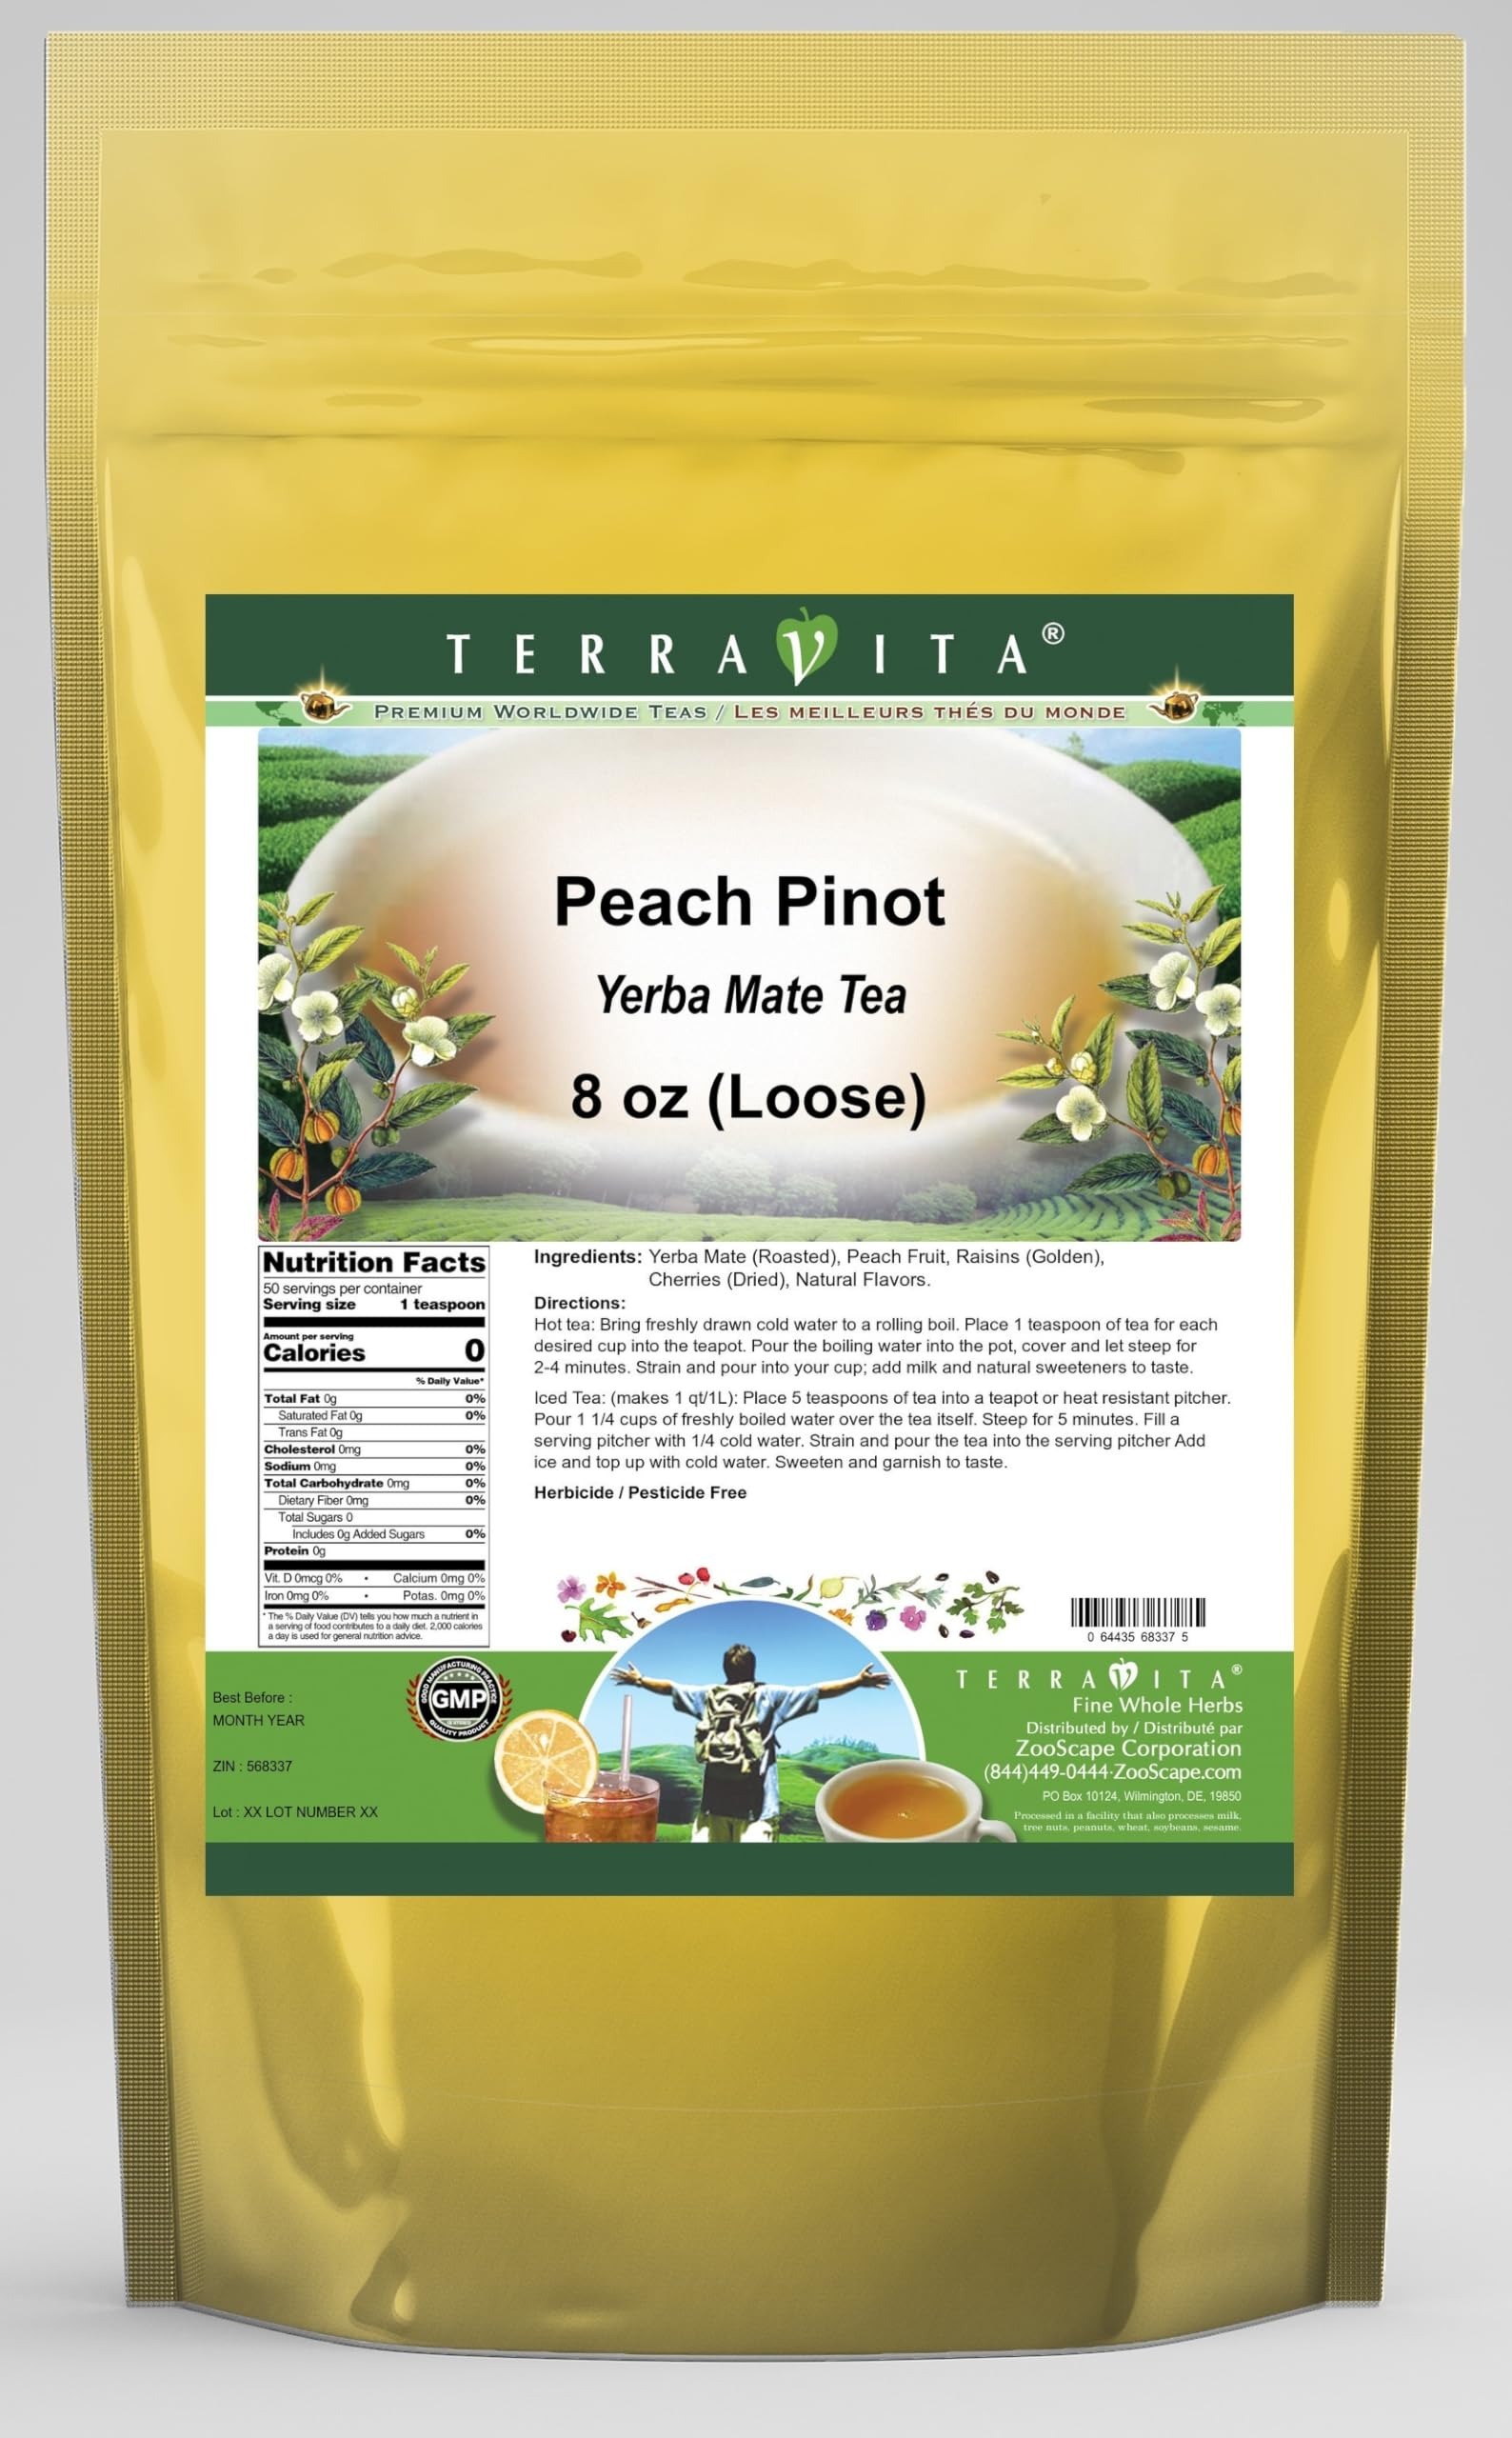
Item Name: Peach Pinot Yerba Mate Tea (Loose) (8 oz, ZIN: 568337)
Bullet Point 1: Our Peach Pinot Yerba Mate tea is a scrumptuous all-natural flavored Yerba Mate coffee substitute with Peach Fruit, Raisins (Golden) and Cherries that will refresh you with its terrific taste! You will enjoy the earthy and acidity-free Peach Pinot aroma and flavor again and again! - Ingredients: Yerba Mate, Peach Fruit, Raisins (Golden), Cherries and Natural Peach Pinot Flavor.
Bullet Point 2: No fillers.
Bullet Point 3: Manufacturer: TerraVita
Bullet Point 4: Size: 8 oz
Bullet Point 5: Loose Leaf Yerba Mate Tea - Packed in a convenient upright pouch!
Product Description: Our Peach Pinot Yerba Mate tea is a scrumptuous all-natural flavored Yerba Mate coffee substitute with Peach Fruit, Raisins (Golden) and Cherries that will refresh you with its terrific taste! You will enjoy the earthy and acidity-free Peach Pinot aroma and flavor again and again! - Ingredients: Yerba Mate, Peach Fruit, Raisins (Golden), Cherries and Natural Peach Pinot Flavor. - Hot tea brewing method: Bring freshly drawn cold water to a rolling boil. Place 1 teaspoon of tea for each desired cup into the teapot. Pour the boiling water into the pot, cover and let steep for 2-4 minutes. Strain and pour into your cup; add milk and natural sweeteners to taste. - Iced tea brewing method: (to make 1 liter/quart): Place 5 teaspoons of tea into a teapot or heat resistant pitcher. Pour 1 1/4 cups of freshly boiled water over the tea itself. Steep for 5 minutes. Fill a serving pitcher with 1/4 cold water. Strain and pour the tea into the serving pitcher Add ice and top up with cold water. Sweeten and garnish to taste. - TerraVita is an exclusive line of premium-quality, natural source products that use only the finest, purest and most potent ingredients found around the world. TerraVita is hallmarked by the highest possible standards of purity, potency, stability and freshness. All of our products are prepared with the highest elements of quality control, from raw materials through the entire manufacturing process, up to and including the moment that the bottles or bags are sealed for freshness and shipped out to you. Our highest possible standards are certified by independent laboratories and backed by our personal guarantee. - TerraVita exists to meet and ensure your family's health and wellness without the harmful effects of chemicals and health products. We strive to make al
Value: 8.0
Unit: Ounce

Price: 26.14